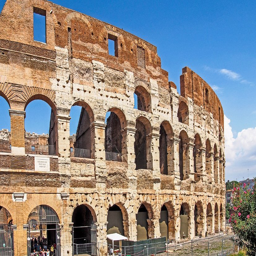
roman structure perhaps the city 's most recognized landmark .